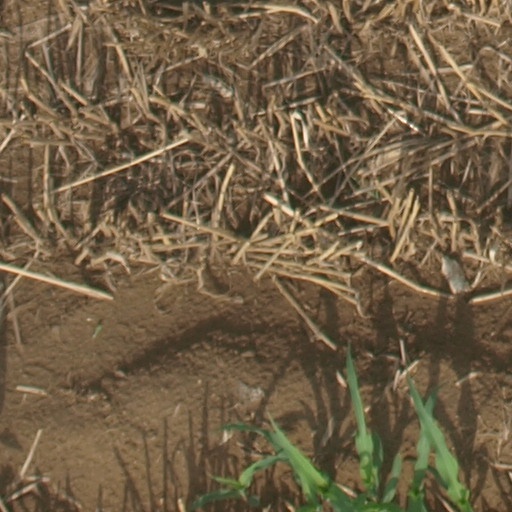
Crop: maize; corn